László Bárdossy

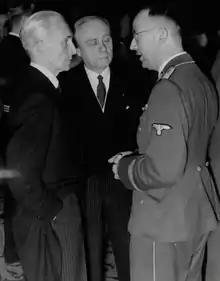
Bárdossy (left) with Ambassador to Germany Döme Sztójay (centre) and "Reichsführer-SS" Heinrich Himmler (right) in 1941

When Teleki committed suicide, Horthy first offered the prime ministership to Keresztes-Fischer, but when he refused it, Bárdossy was appointed. As prime minister, Bárdossy (who also retained the portfolio of foreign minister) pursued a strong pro-German foreign policy, reasoning that an alliance with the Nazis would allow Hungary to retrieve land that had been taken from it as a result of the Treaty of Trianon. On 6 April, Germany invaded Yugoslavia. Bárdossy and Horthy had agreed to allow the Germans to launch part of their invasion from Hungarian territory.